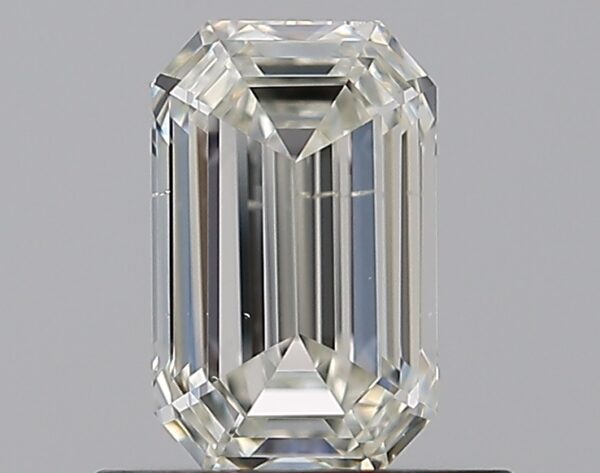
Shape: emerald
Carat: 0.7
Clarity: SI1
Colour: J
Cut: EX
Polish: EX
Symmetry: VG
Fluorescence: N
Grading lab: GIA
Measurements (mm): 6.47 x 4.04 x 2.59